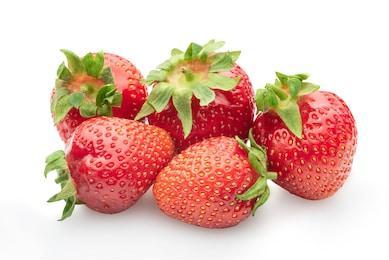
Label: Strawberry